Monarchy of New Zealand

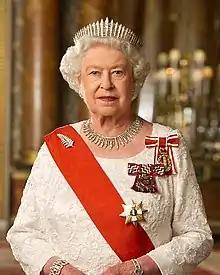
Queen Elizabeth II, the longest-reigning New Zealand monarch and the first to be titled "Queen of New Zealand", wearing her New Zealand insignia, as sovereign of the Order of New Zealand, New Zealand Order of Merit, and the Queen's Service Order, 2011

The New Zealand Government, formally termed "His Majesty's Government", is defined by the Constitution Act as the monarch acting on the advice of the Executive Council. One of the main duties of the Crown is to ensure that a democratic government is always in place. This involves appointing a prime minister to thereafter head the Cabinet, a committee of the Executive Council charged with advising the Crown on the exercise of the royal prerogative, and legally required to keep the governor-general up to date on state affairs.